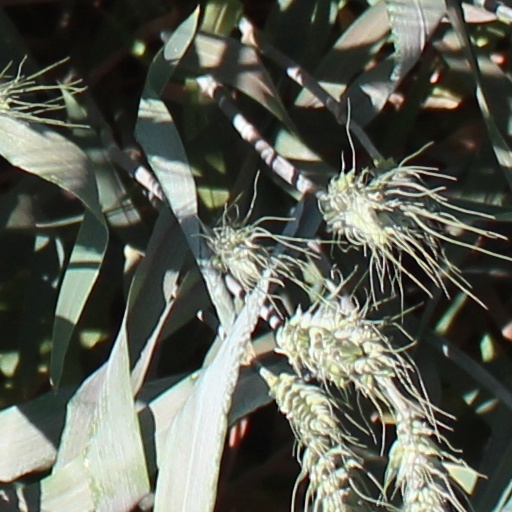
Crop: wheat